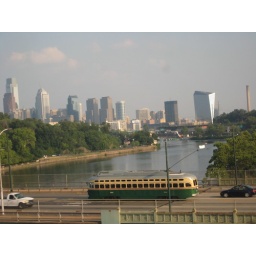
The Schuylkill River with Center City in the distance. Shot from the train window on my way out of the city.